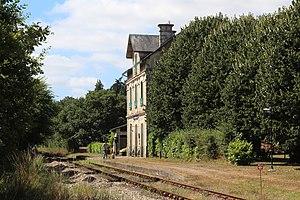
La gare de Chambretaud est une gare ferroviaire française de la ligne de Vouvant - Cezais à Saint-Christophe-du-Bois, située sur le territoire de la commune de Chambretaud, dans le département de Vendée en région Pays de la Loire.